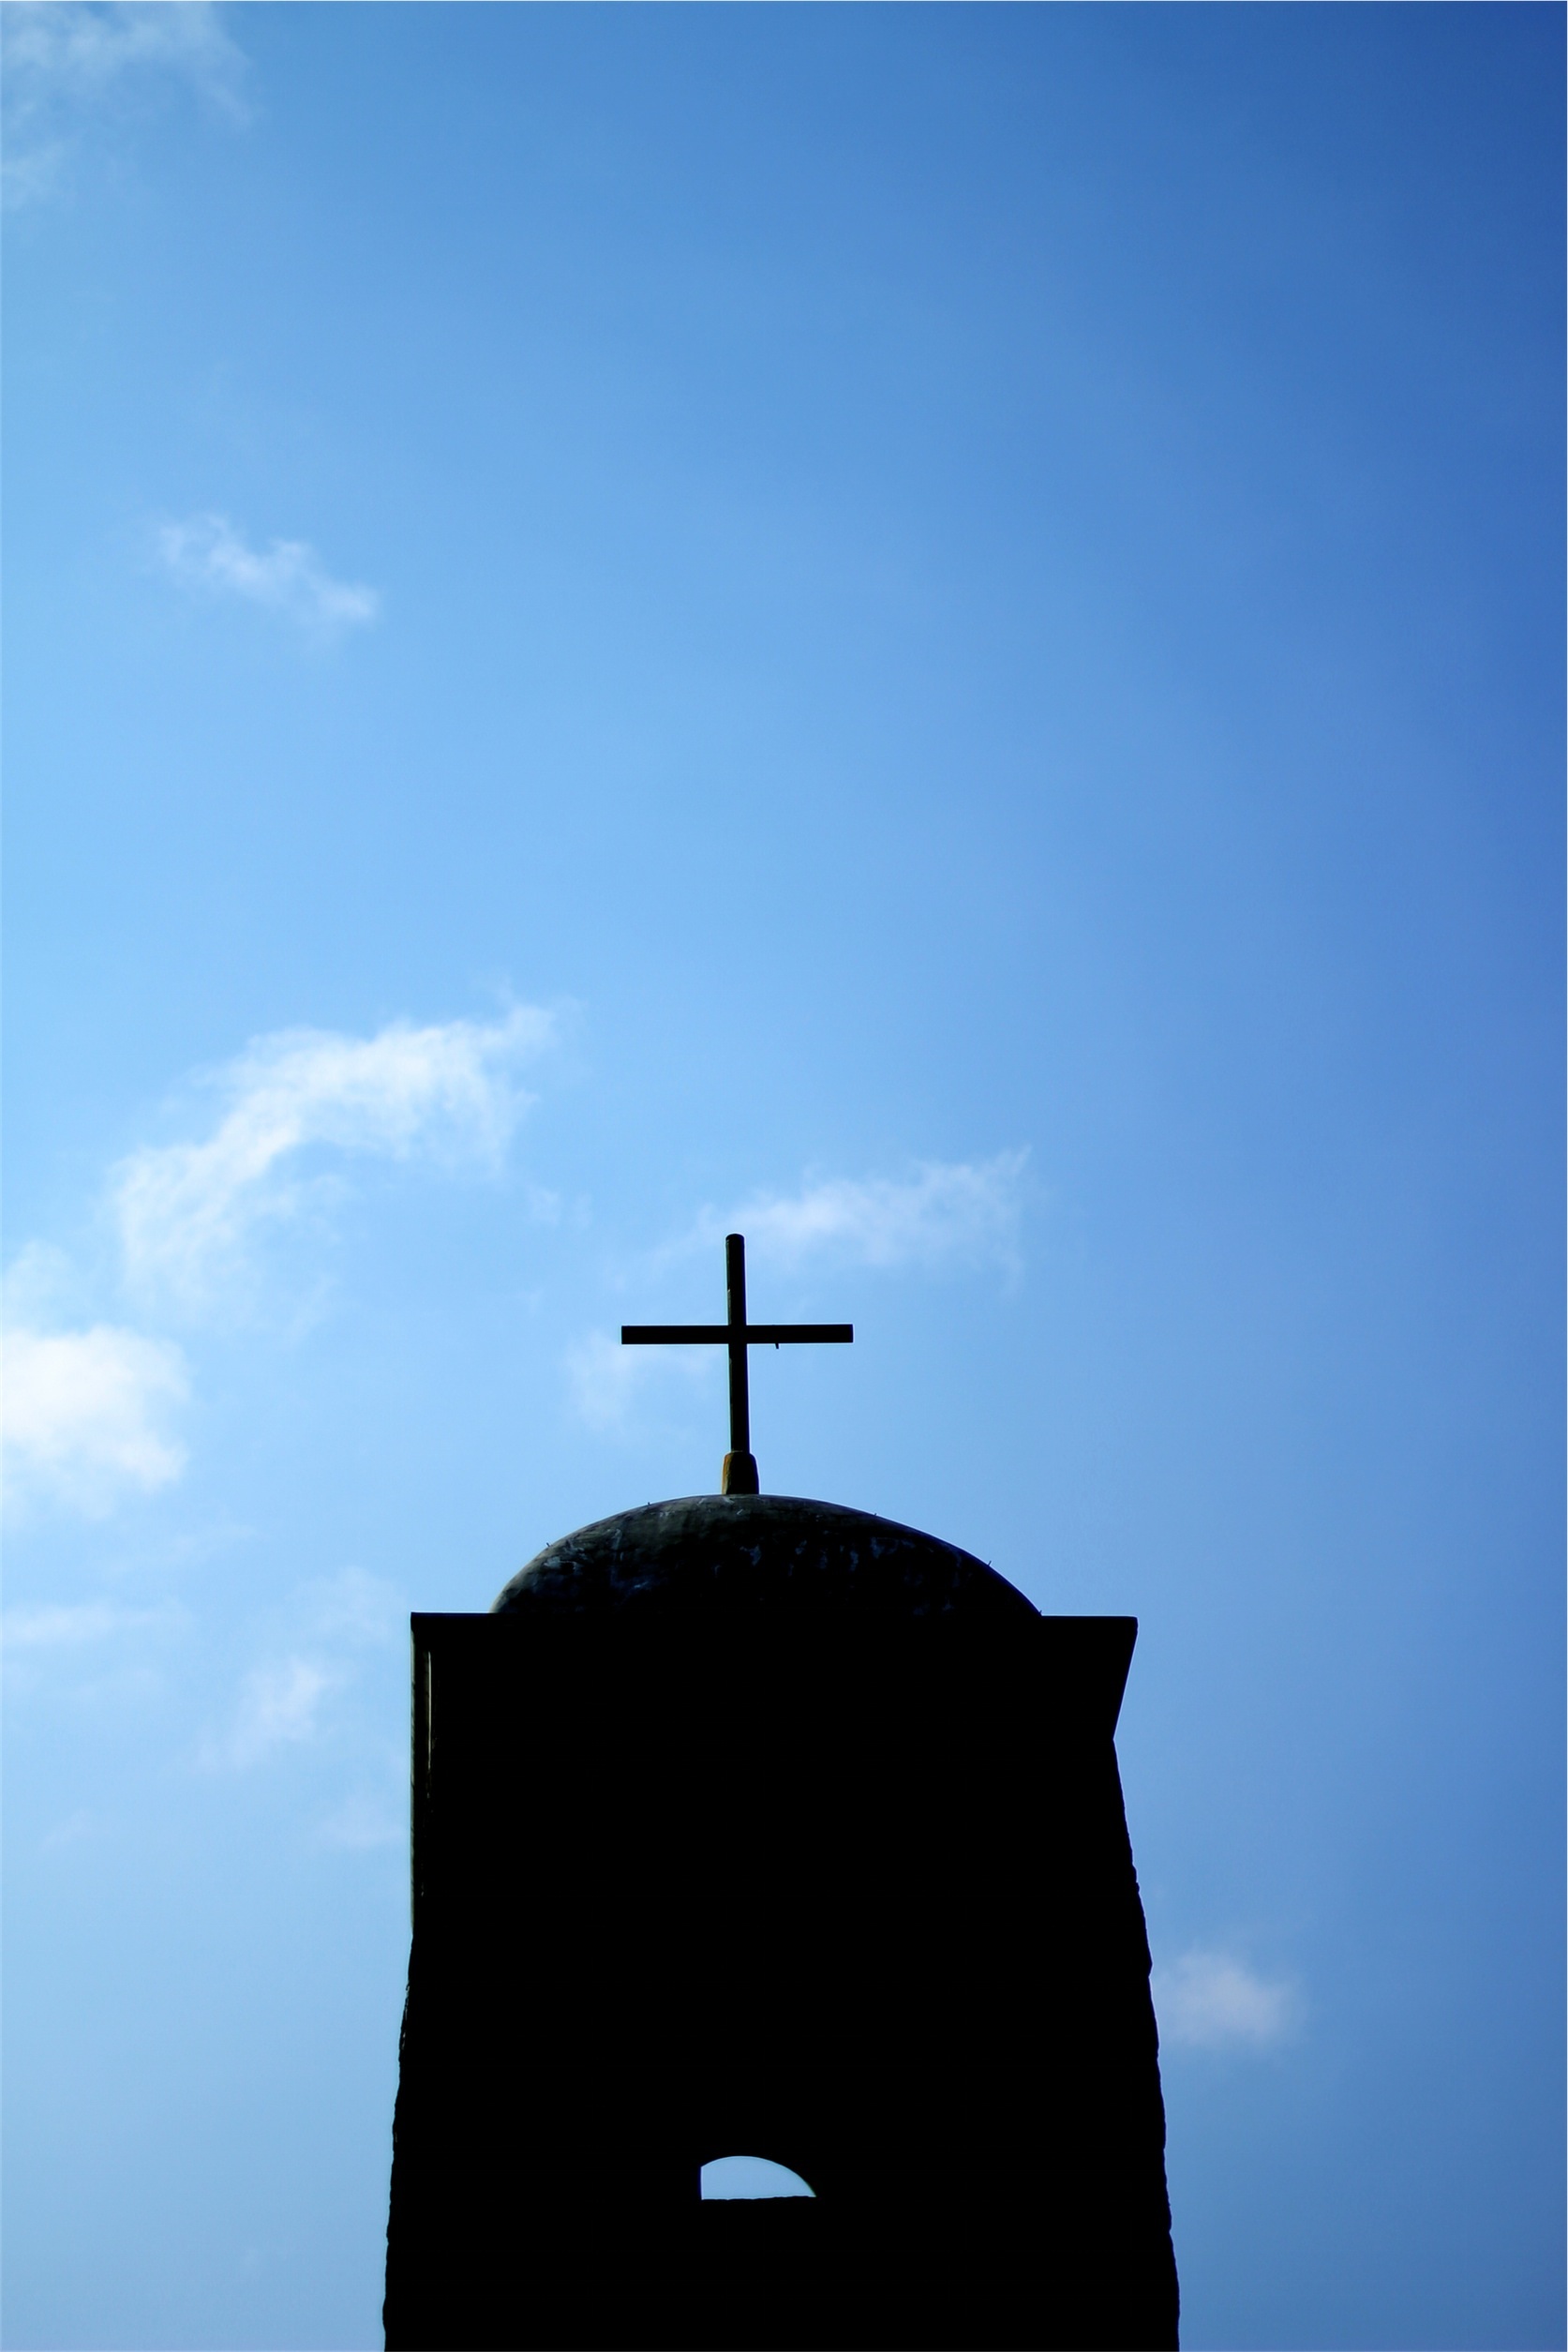
silhouette, cloud, sky, windmill, wind, tower, religion, blue, cross, atmosphere of earth